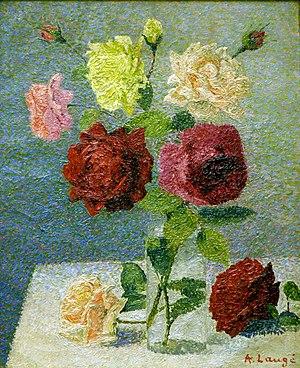
Achille Laugé (1861-1944) - Bouquet de roses